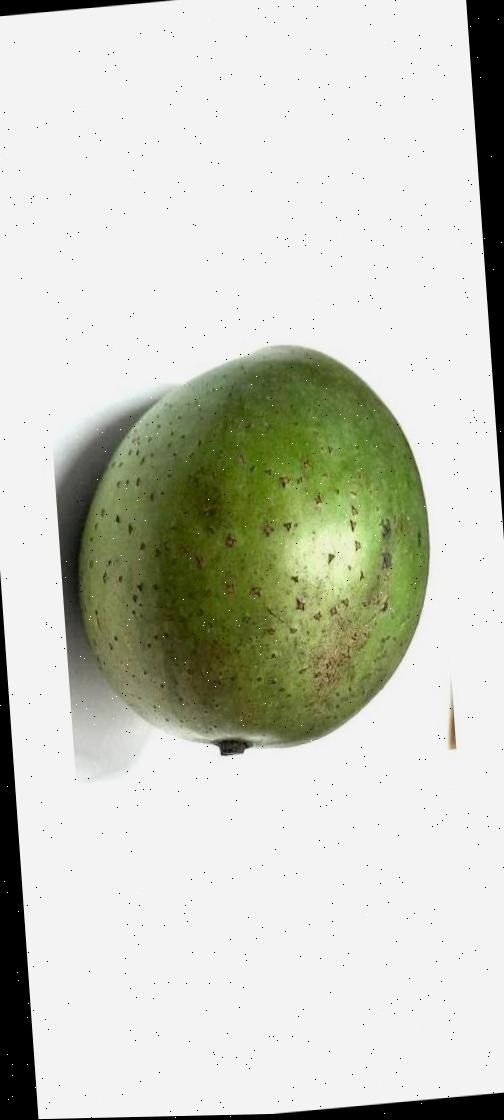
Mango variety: Ashshina Zhinuk